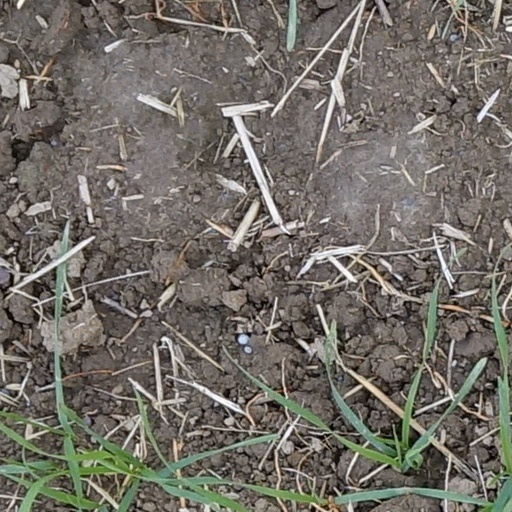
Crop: wheat